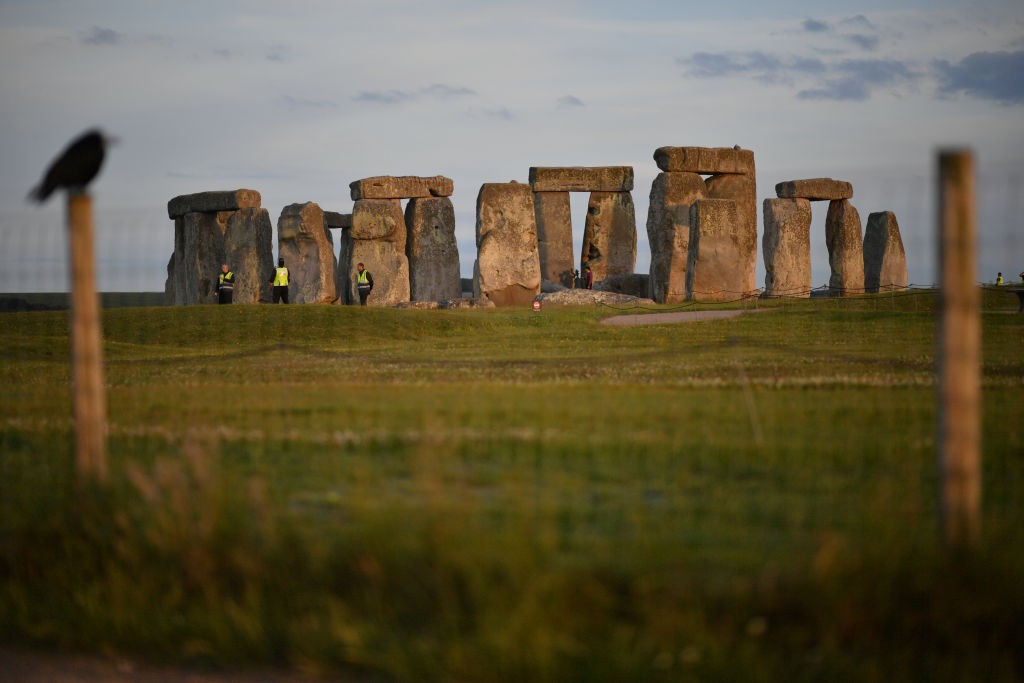
Landmark: Stonehenge